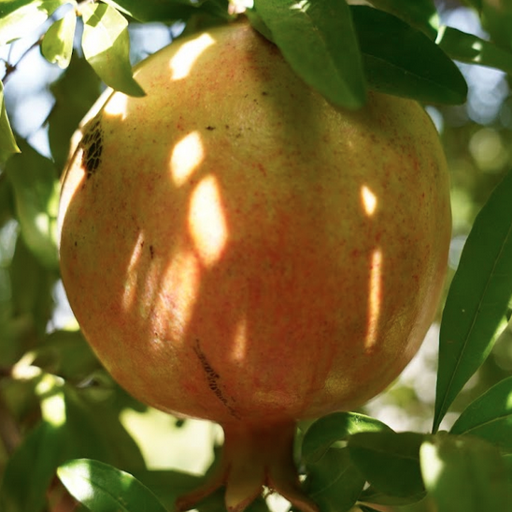
Label: Healthy